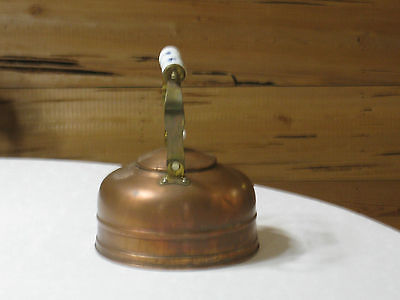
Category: kettle